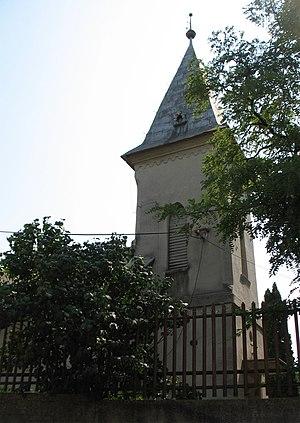
Ždaňa est un village de Slovaquie situé dans la région de Košice.